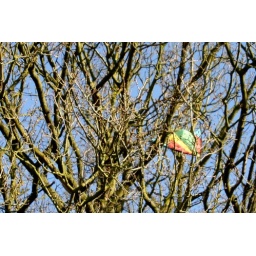
2nd lost thing in a tree in two days after the balloon I spotted in my neighbours tree yesterday!